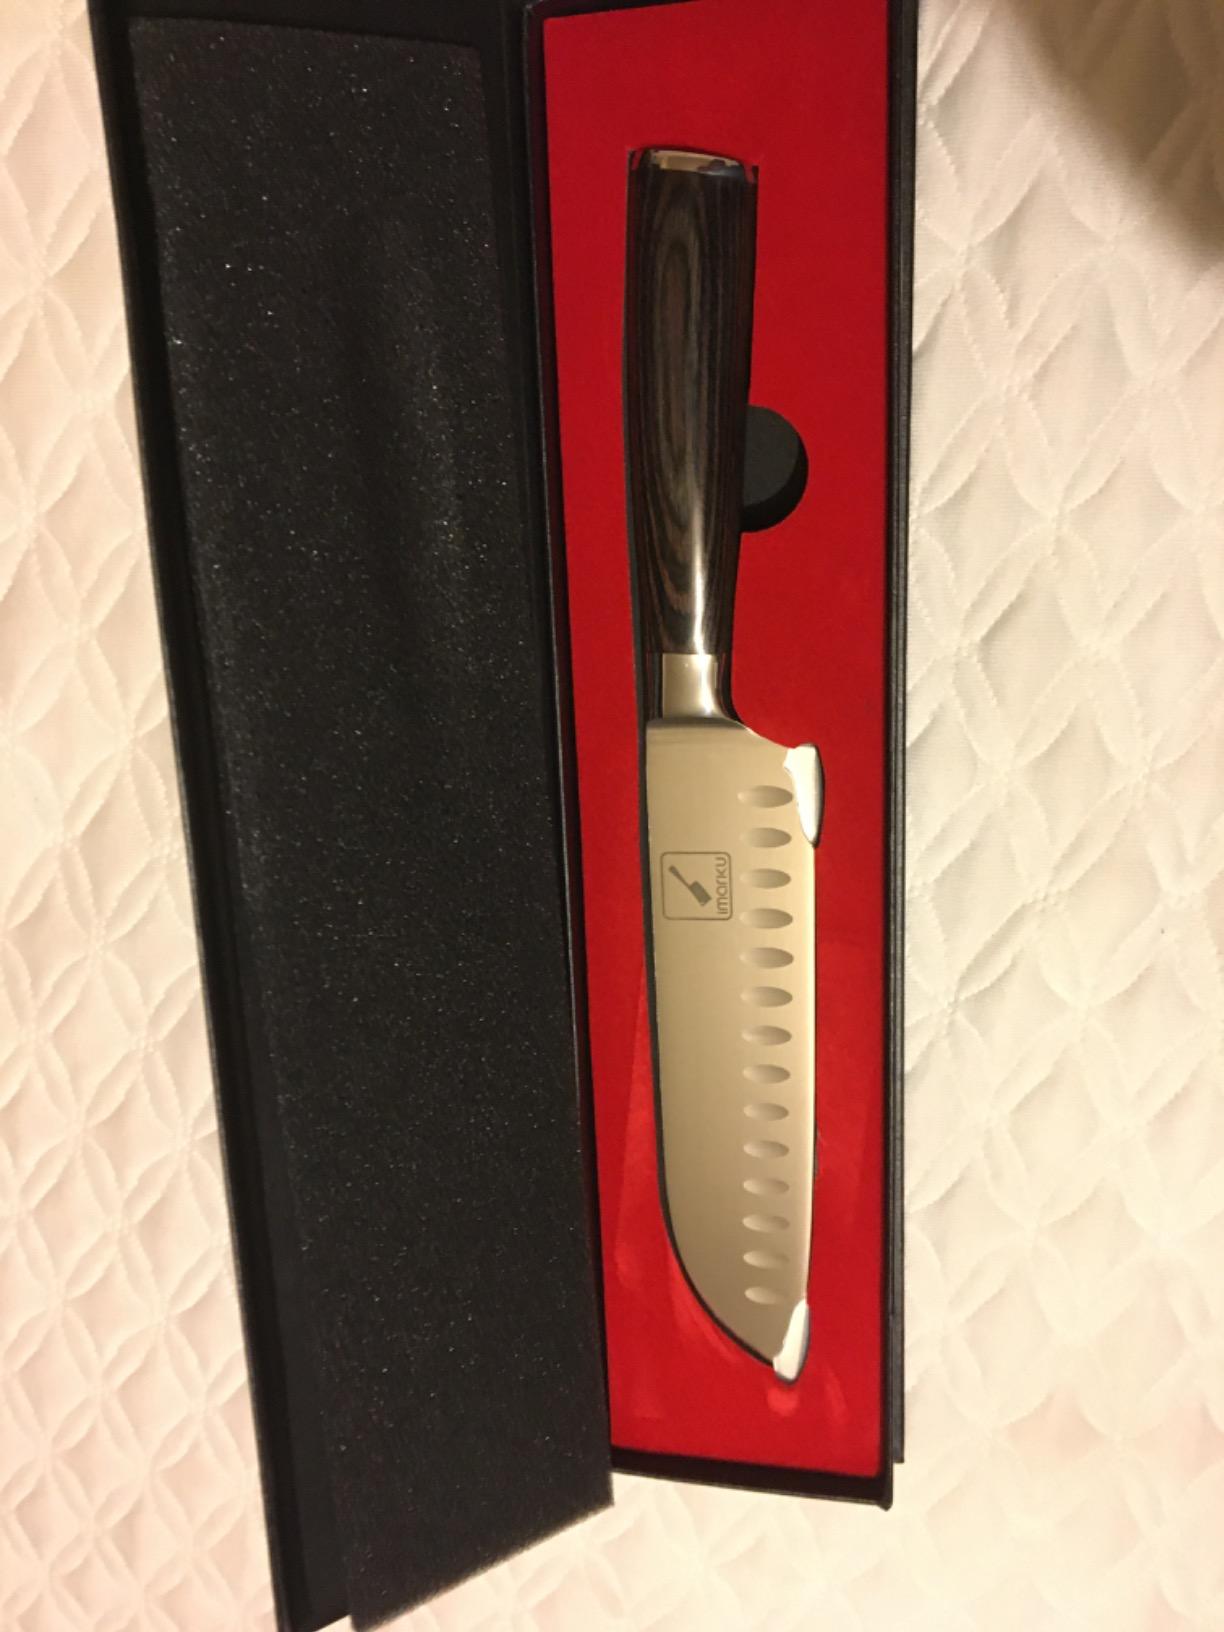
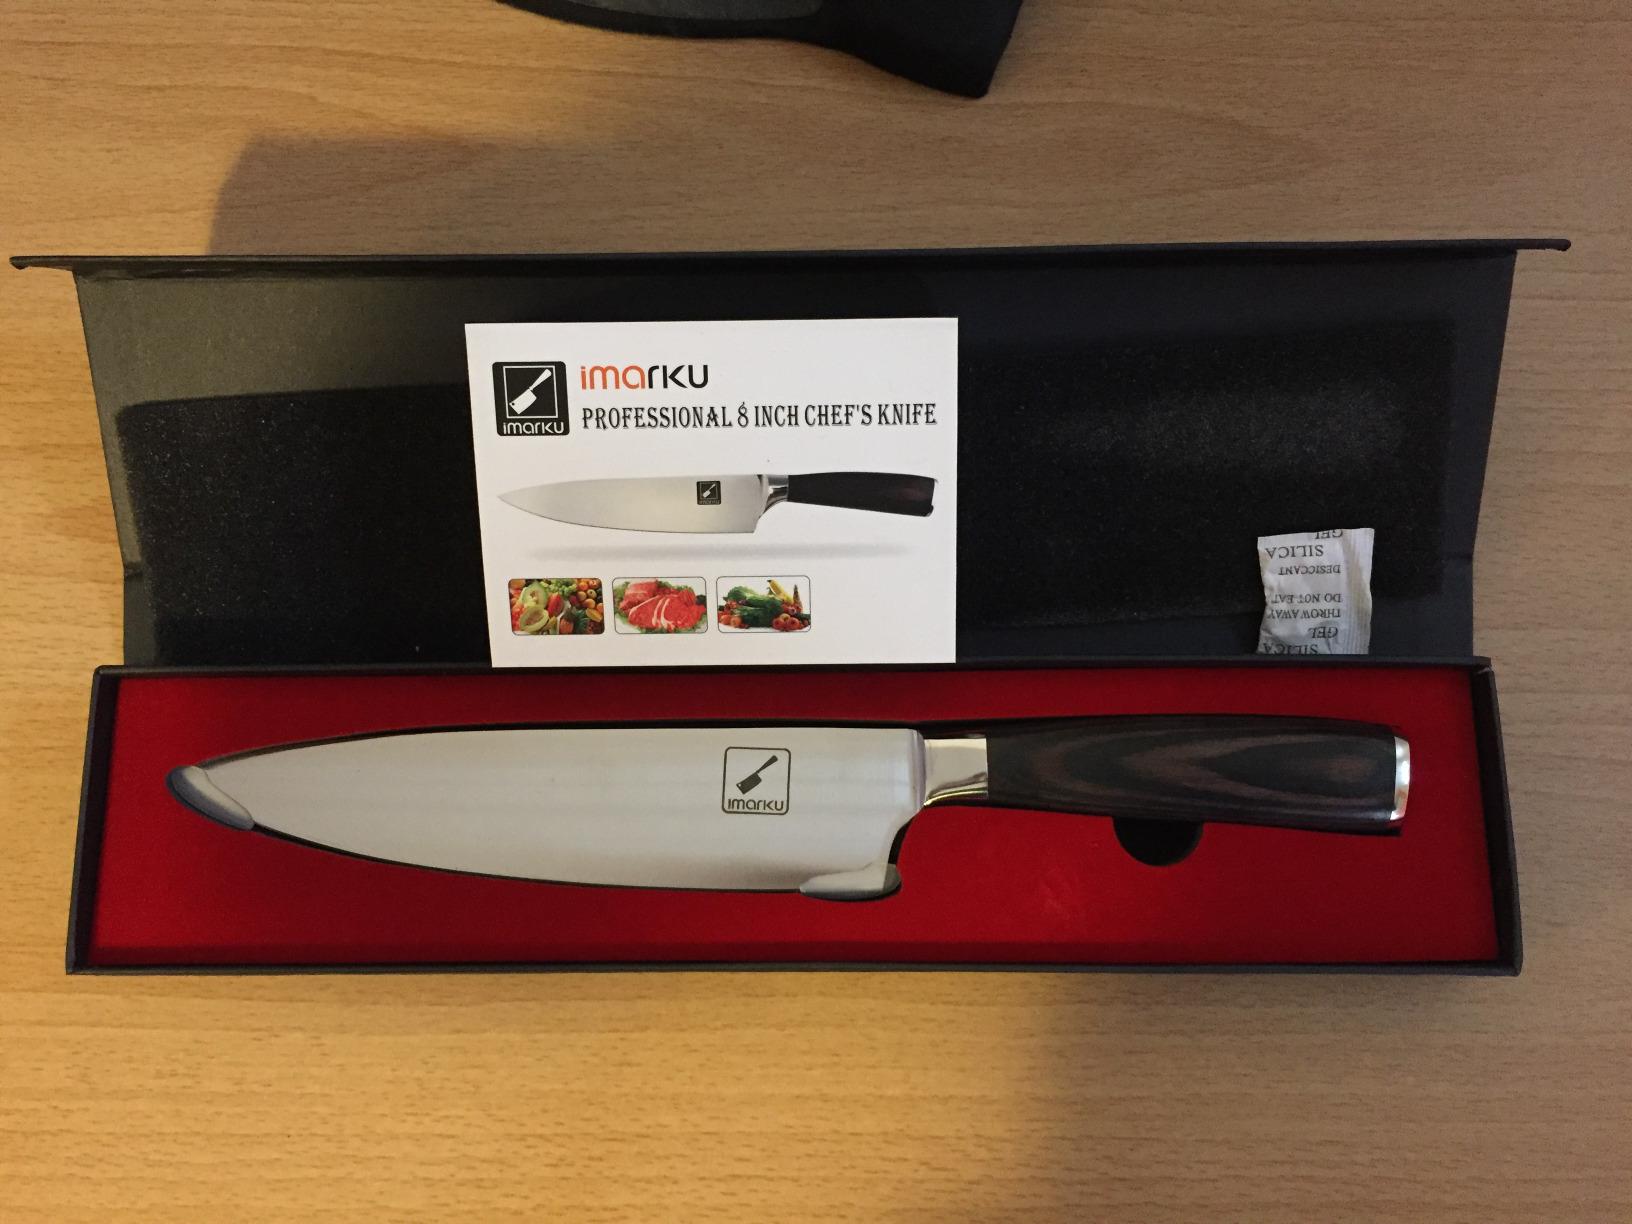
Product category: items_knife
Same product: no